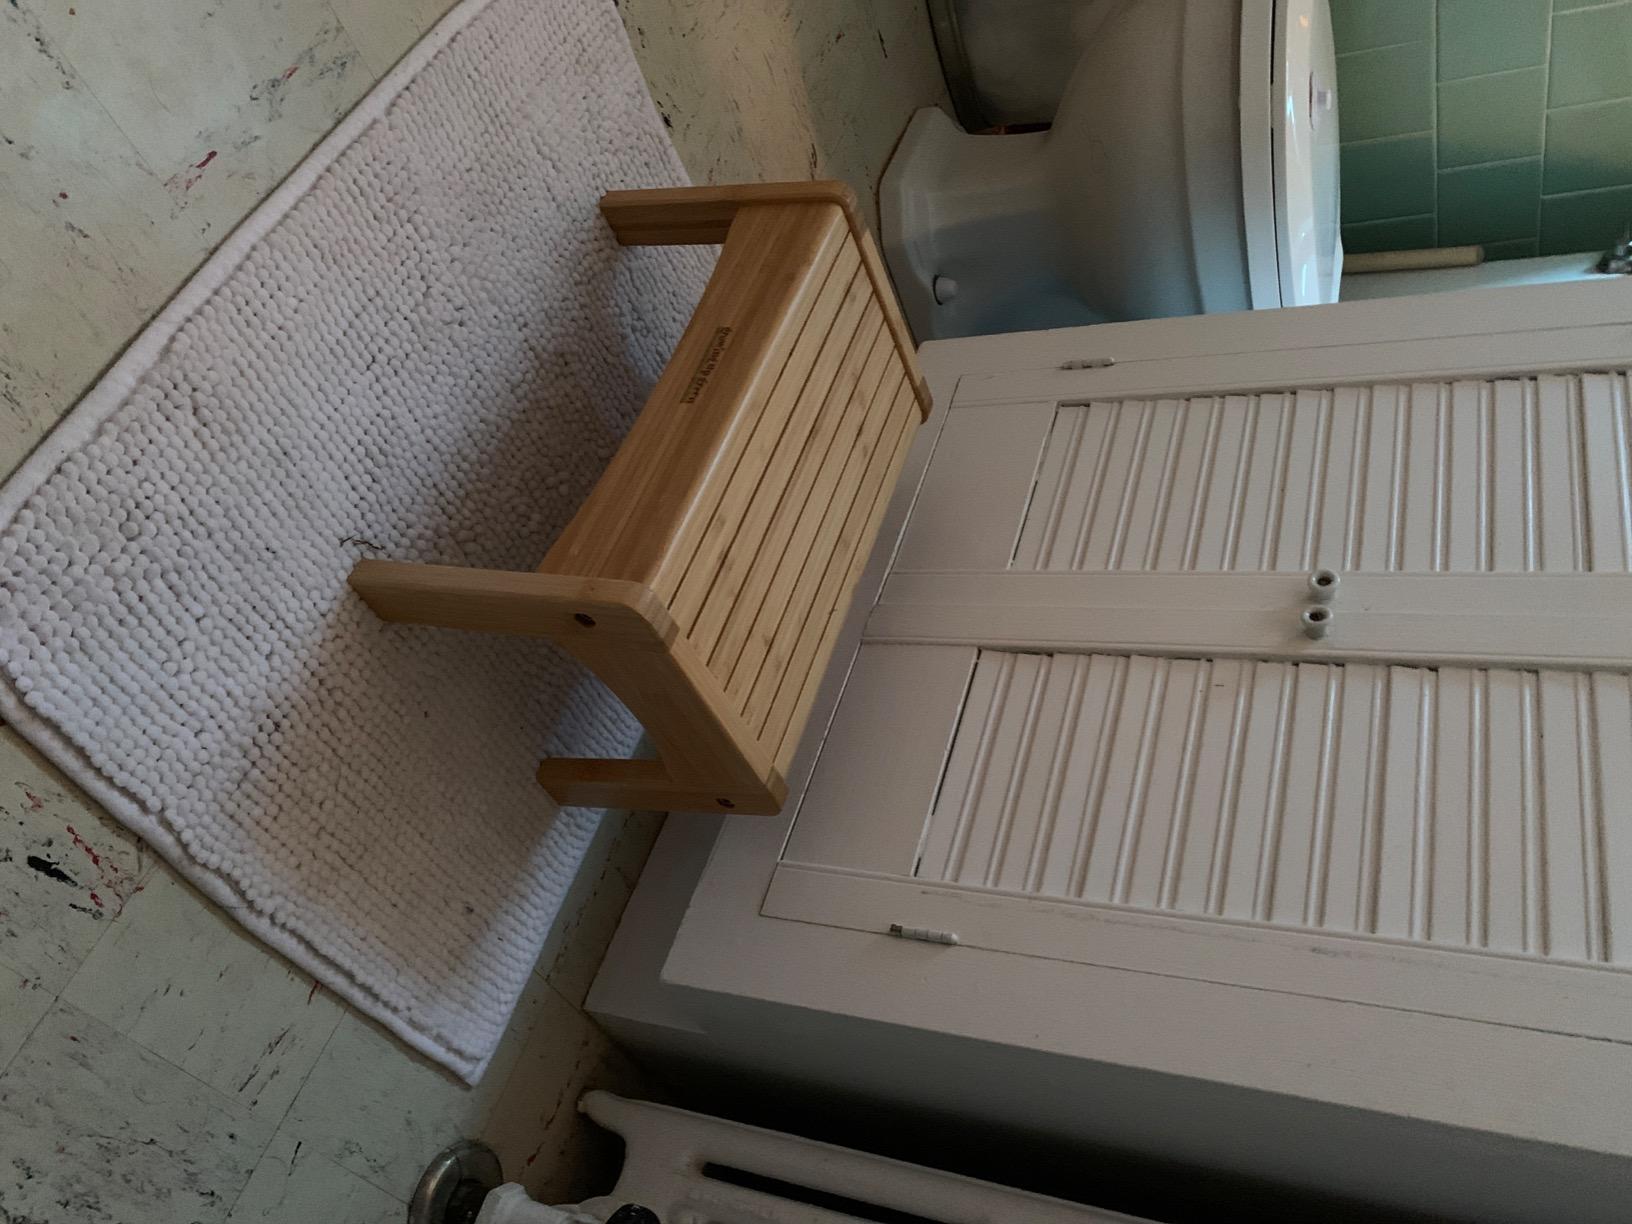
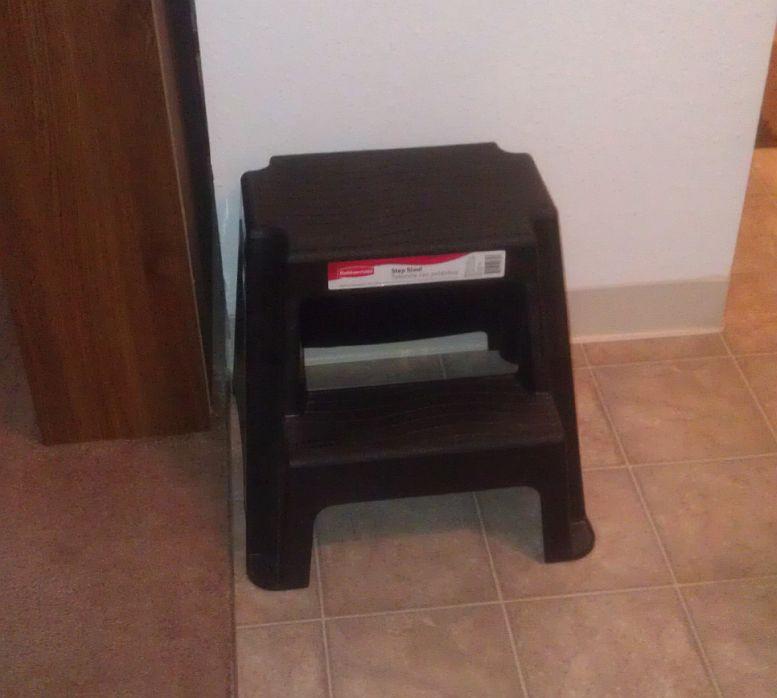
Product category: stool
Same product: no